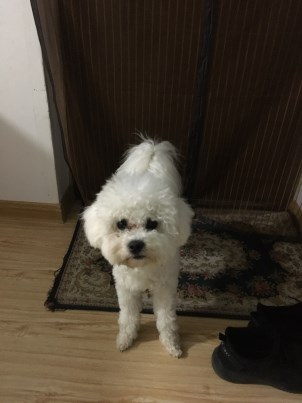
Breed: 3083-n000117-Bichon_Frise